DU spectrophotometer

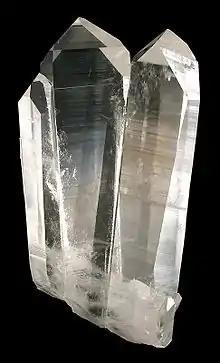
Optical quality quartz crystals

It was quickly realized that a glass dispersive prism was not suitable for use in the ultraviolet spectrum. Glass absorbed electromagnetic radiation below 400 millimicrons rather than dispersing it. In the Model B, a quartz prism was substituted for the earlier glass.